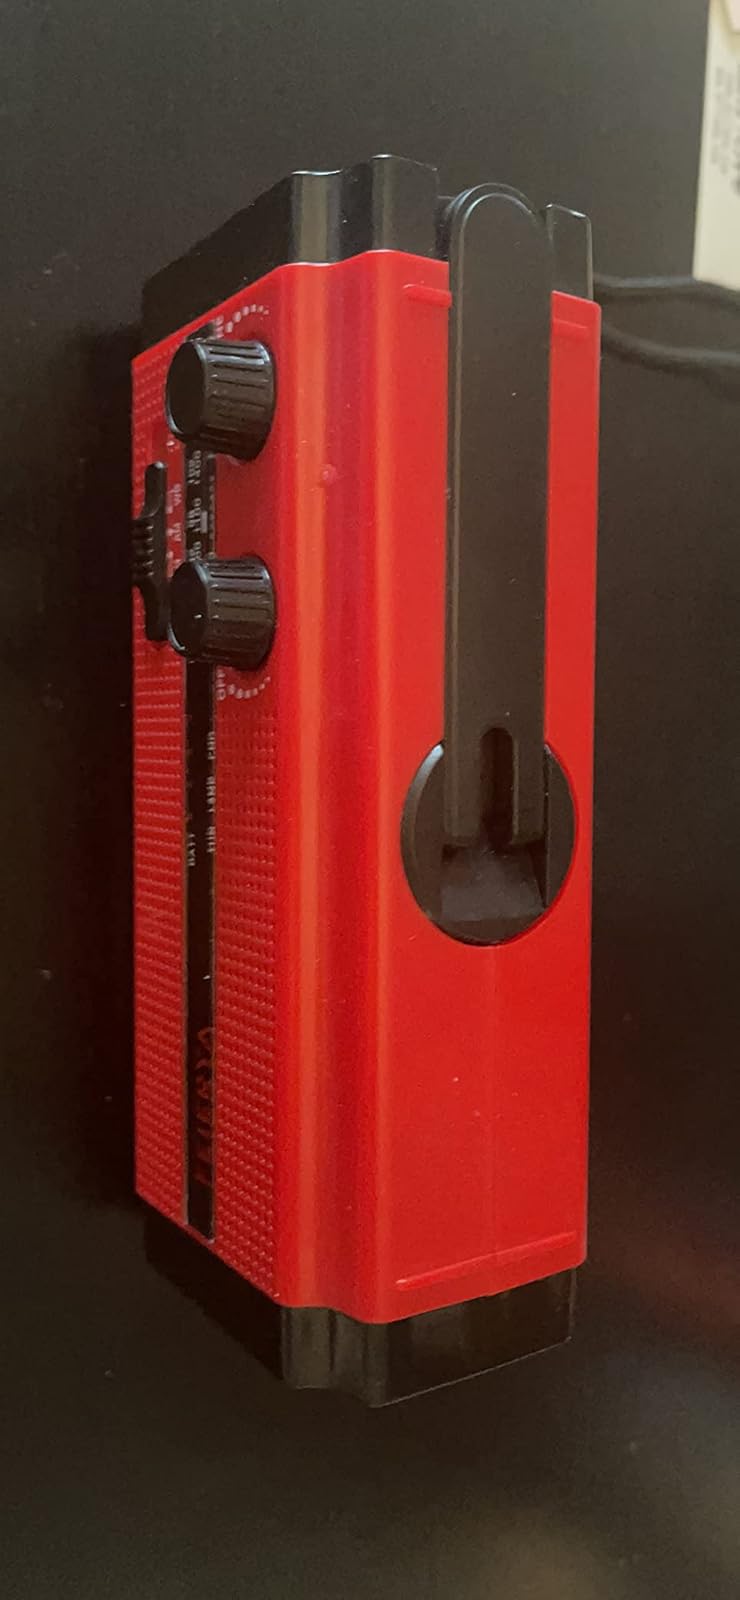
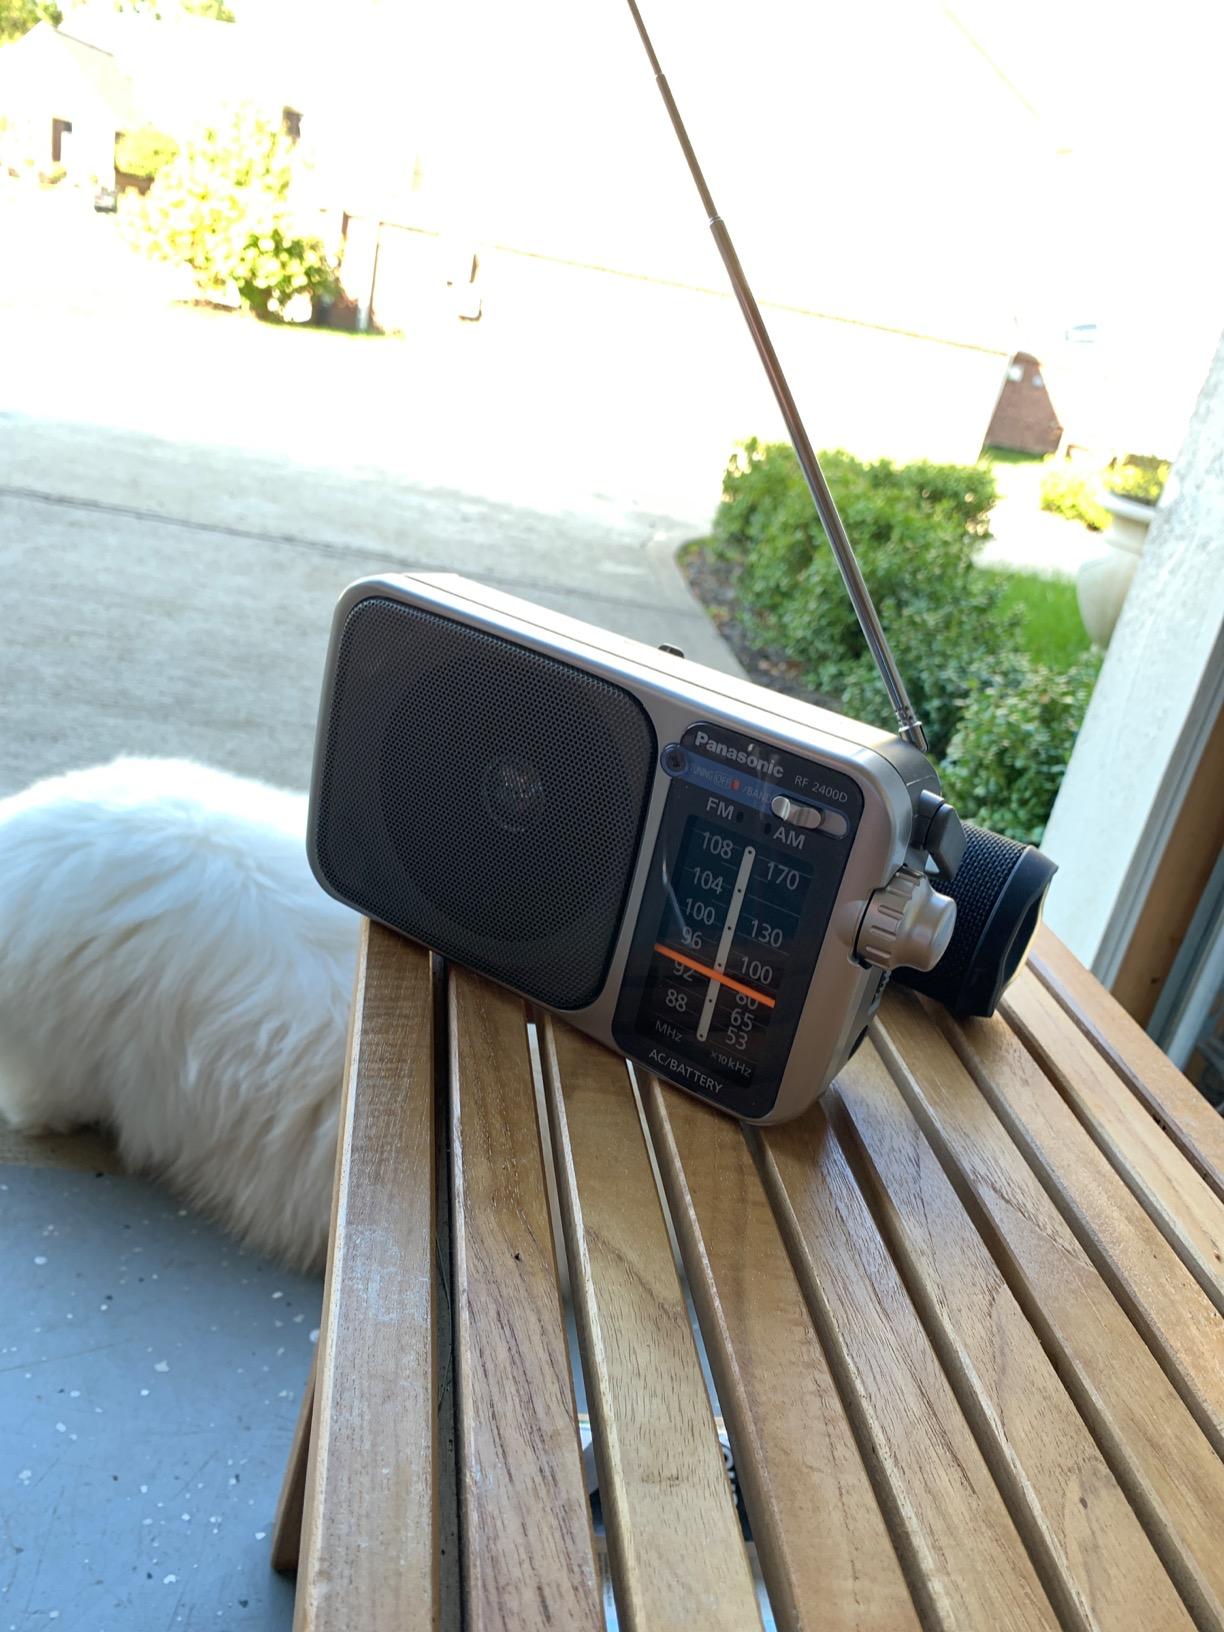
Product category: radio
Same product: no